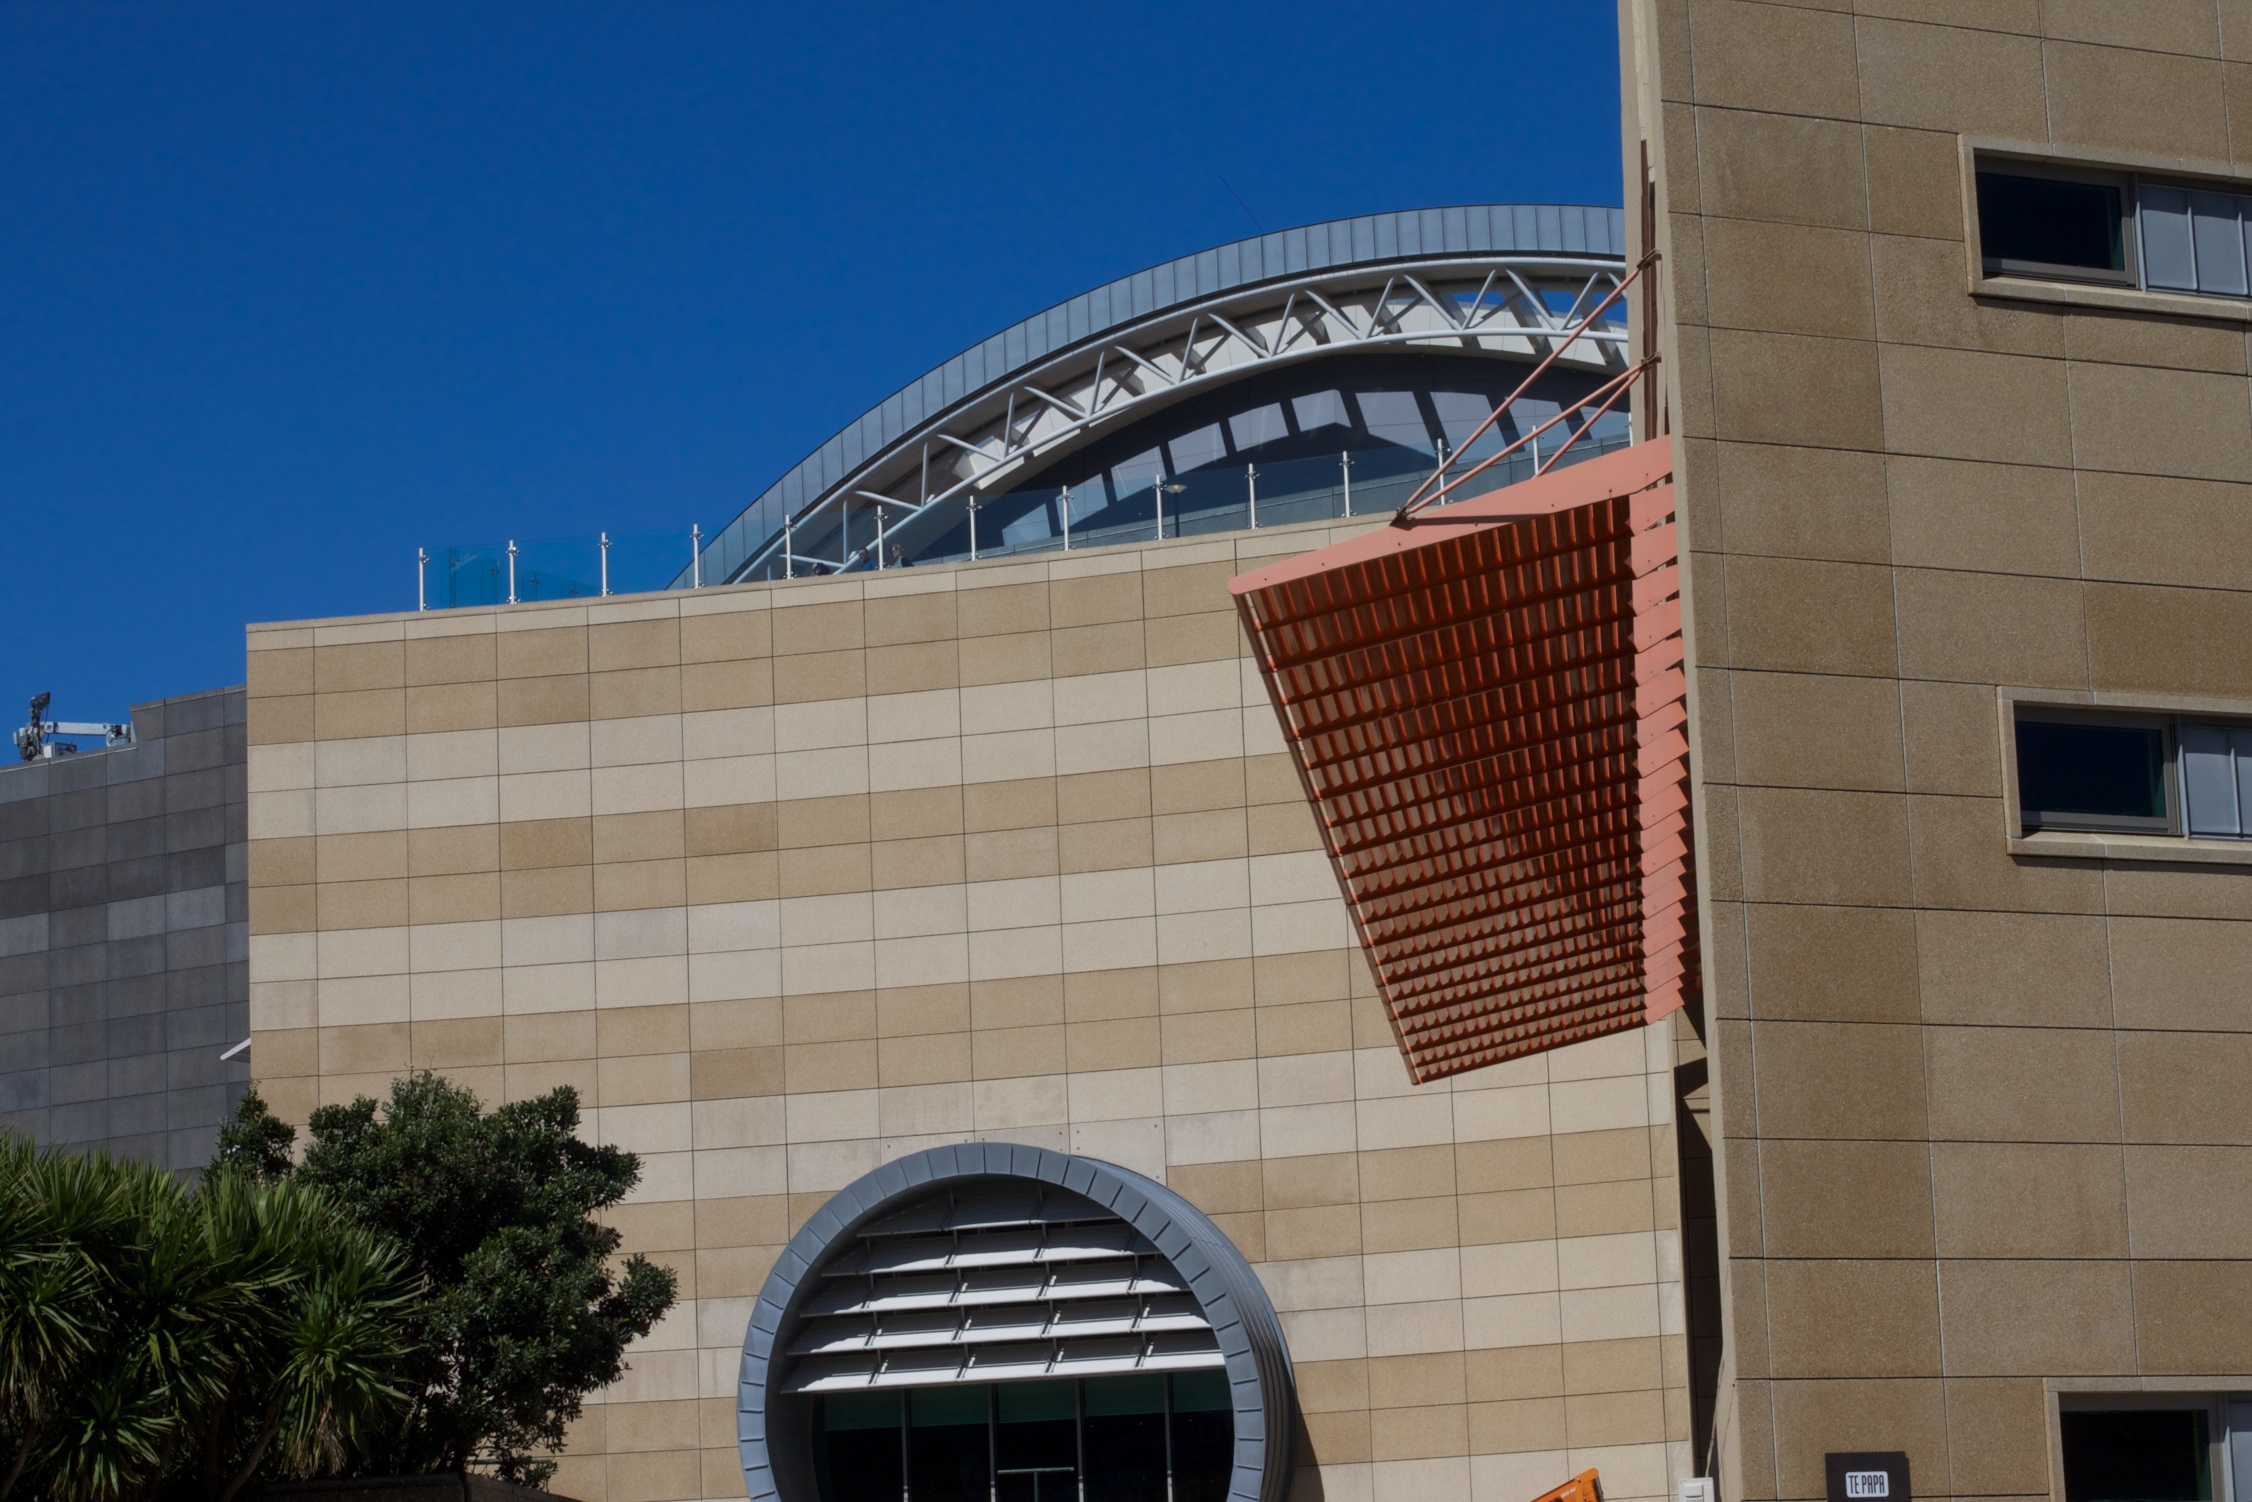
architecture, structure, building, downtown, plaza, landmark, facade, stadium, arena, headquarters, convention center, shopping mall, sport venue